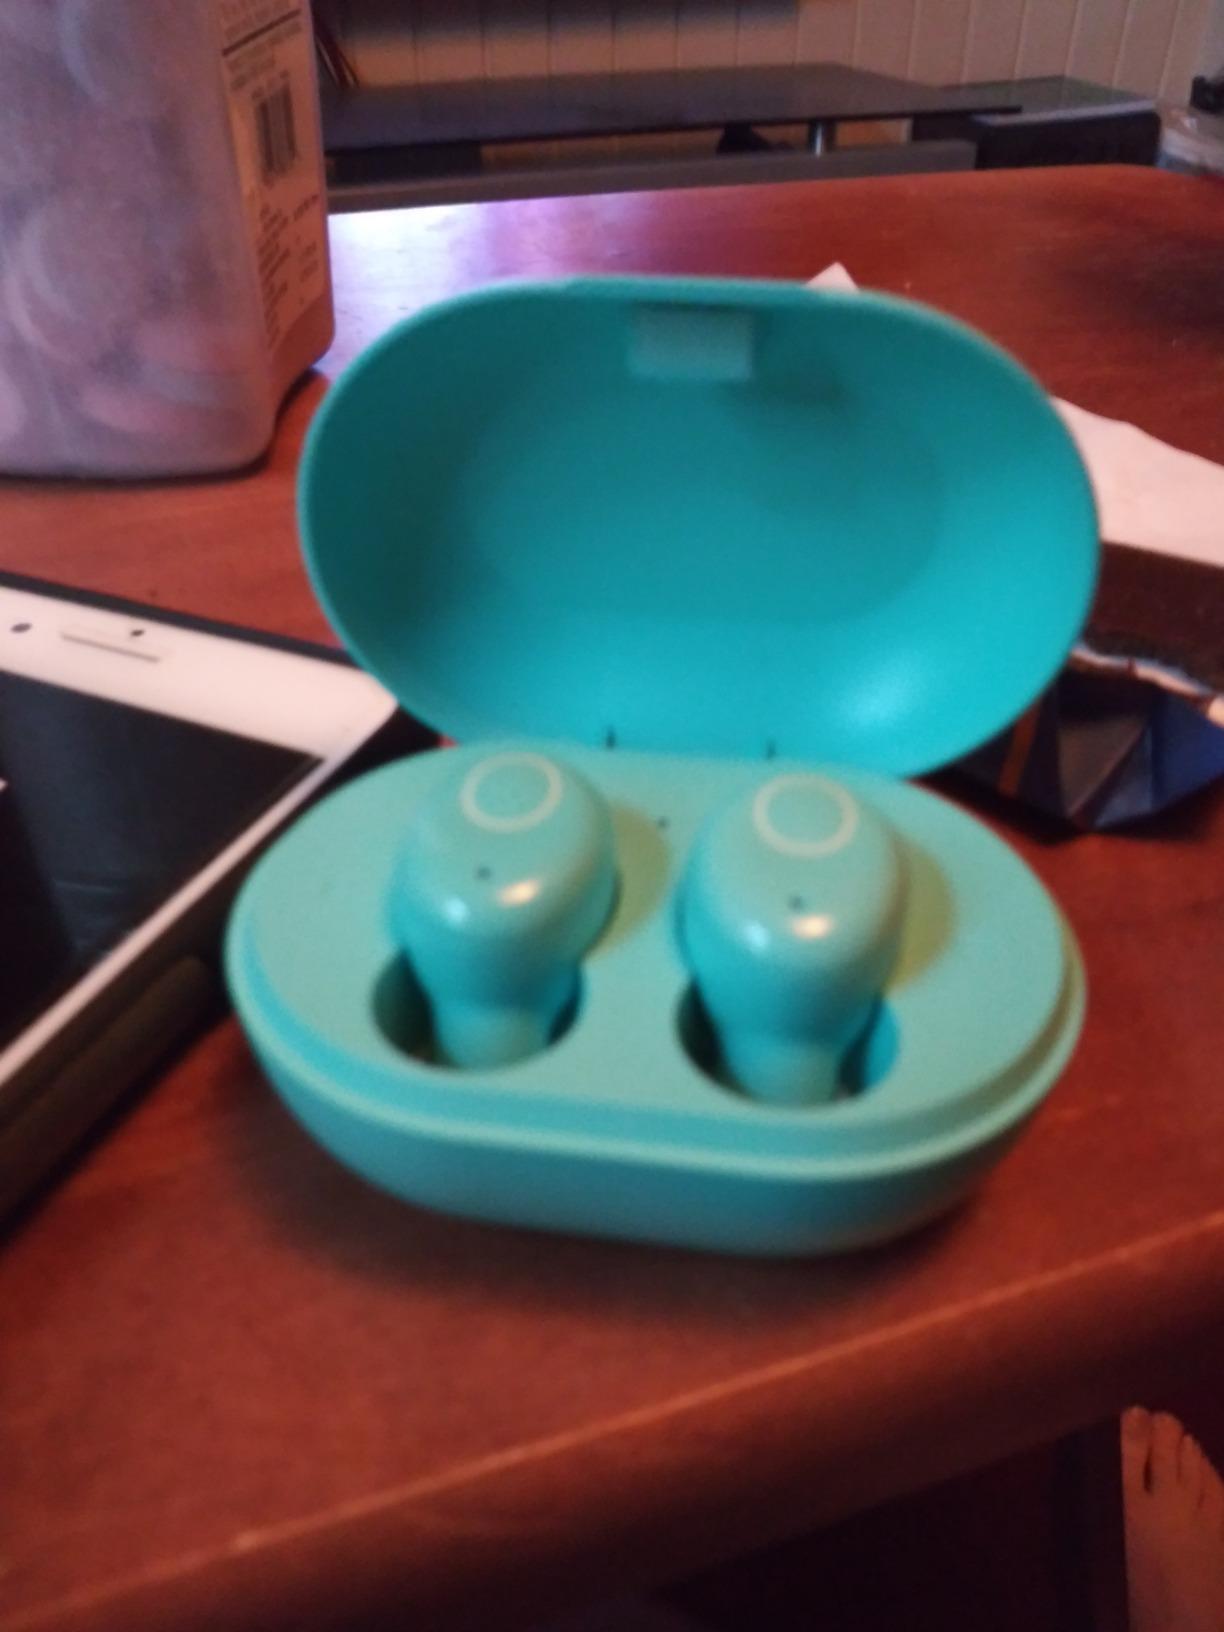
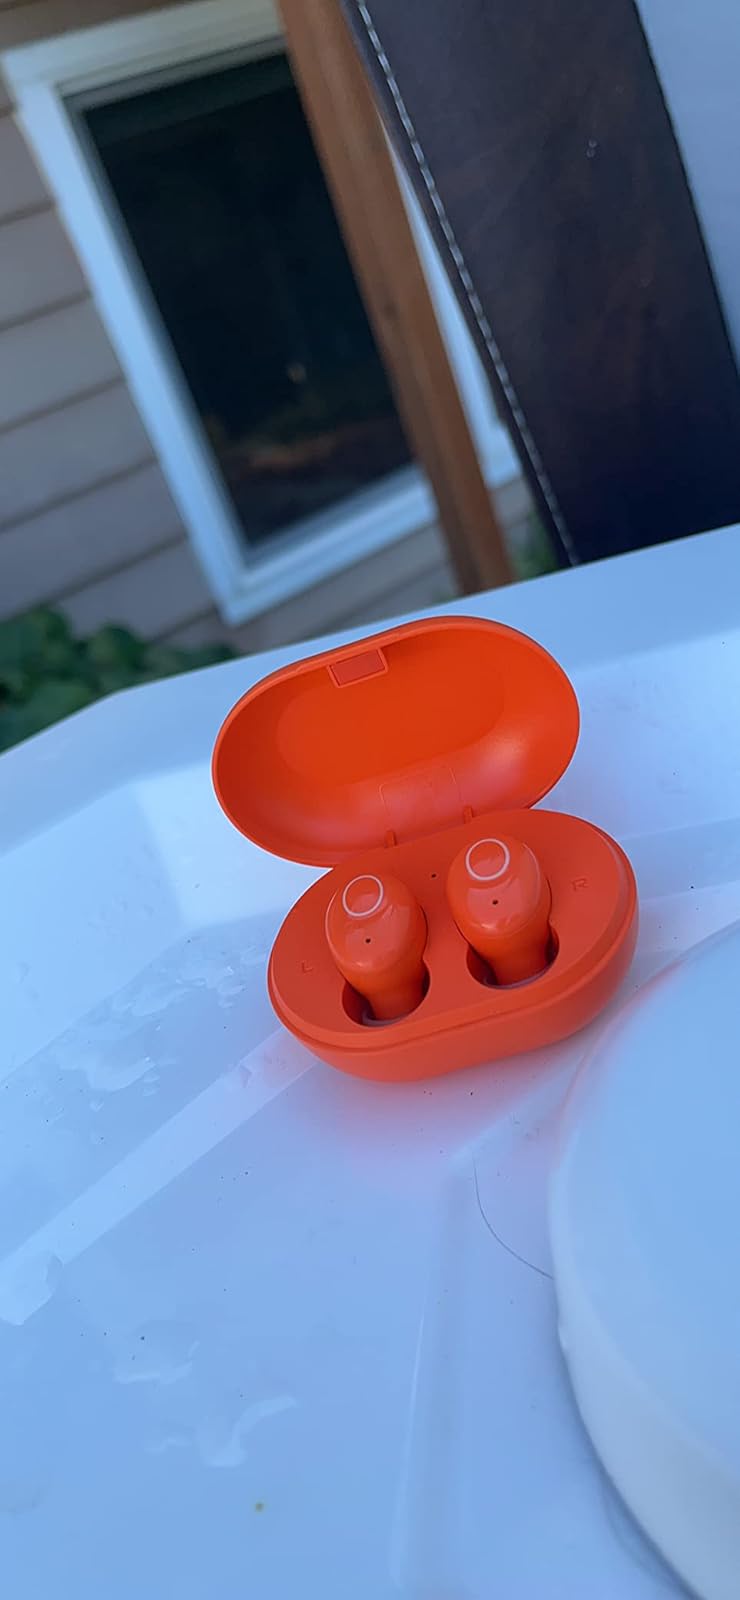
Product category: earbuds
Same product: no